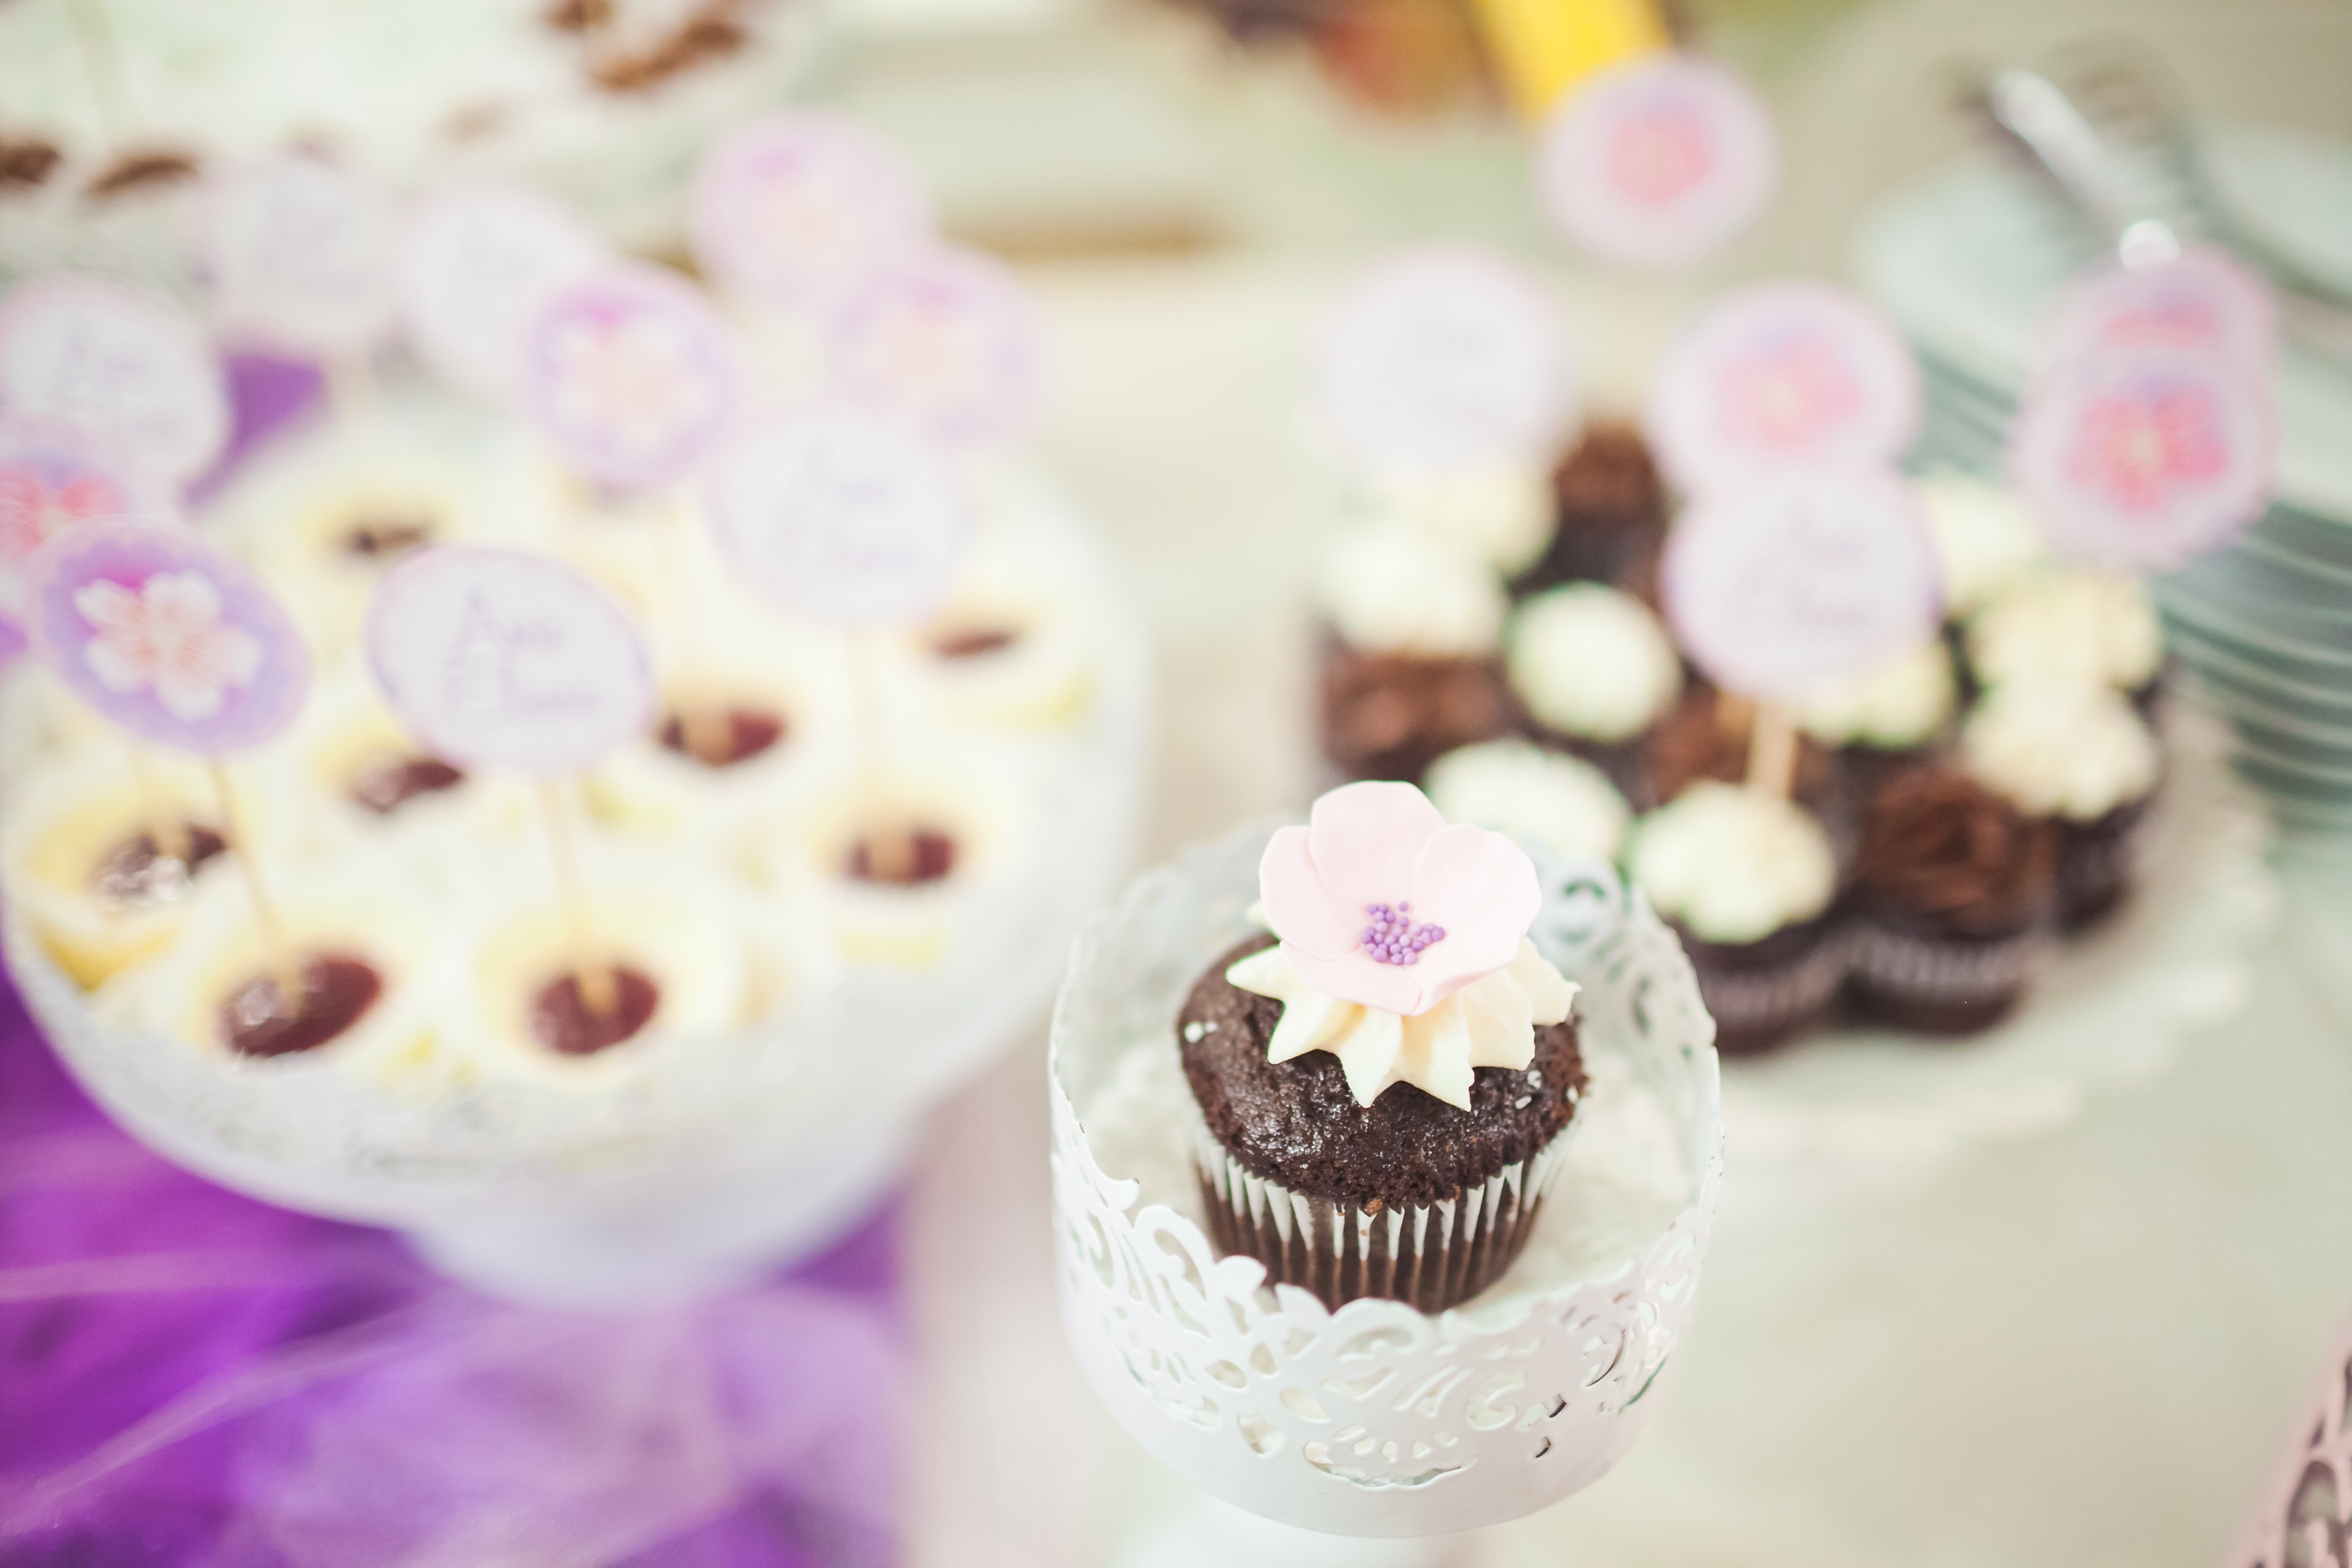
flower, food, pink, cupcake, dessert, cake, icing, party, sweetness, flavor, wedding cake, buttercream, cake decorating